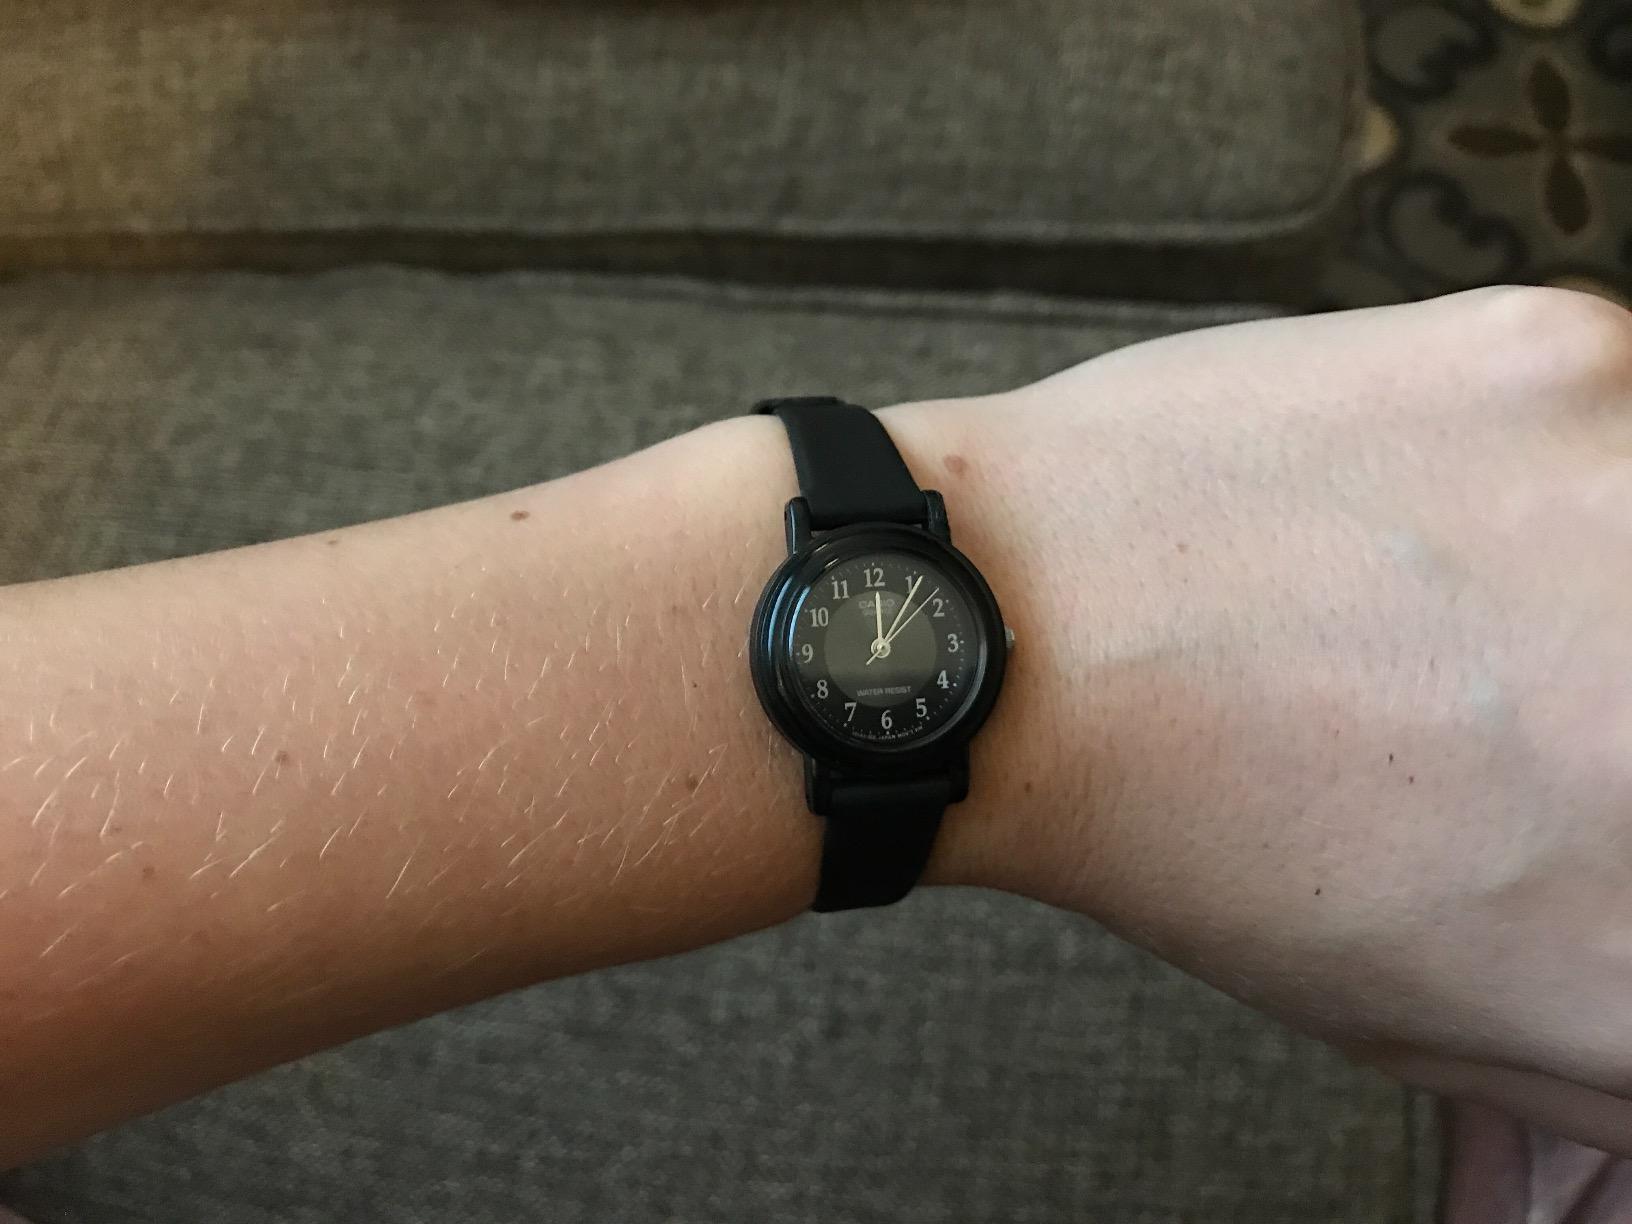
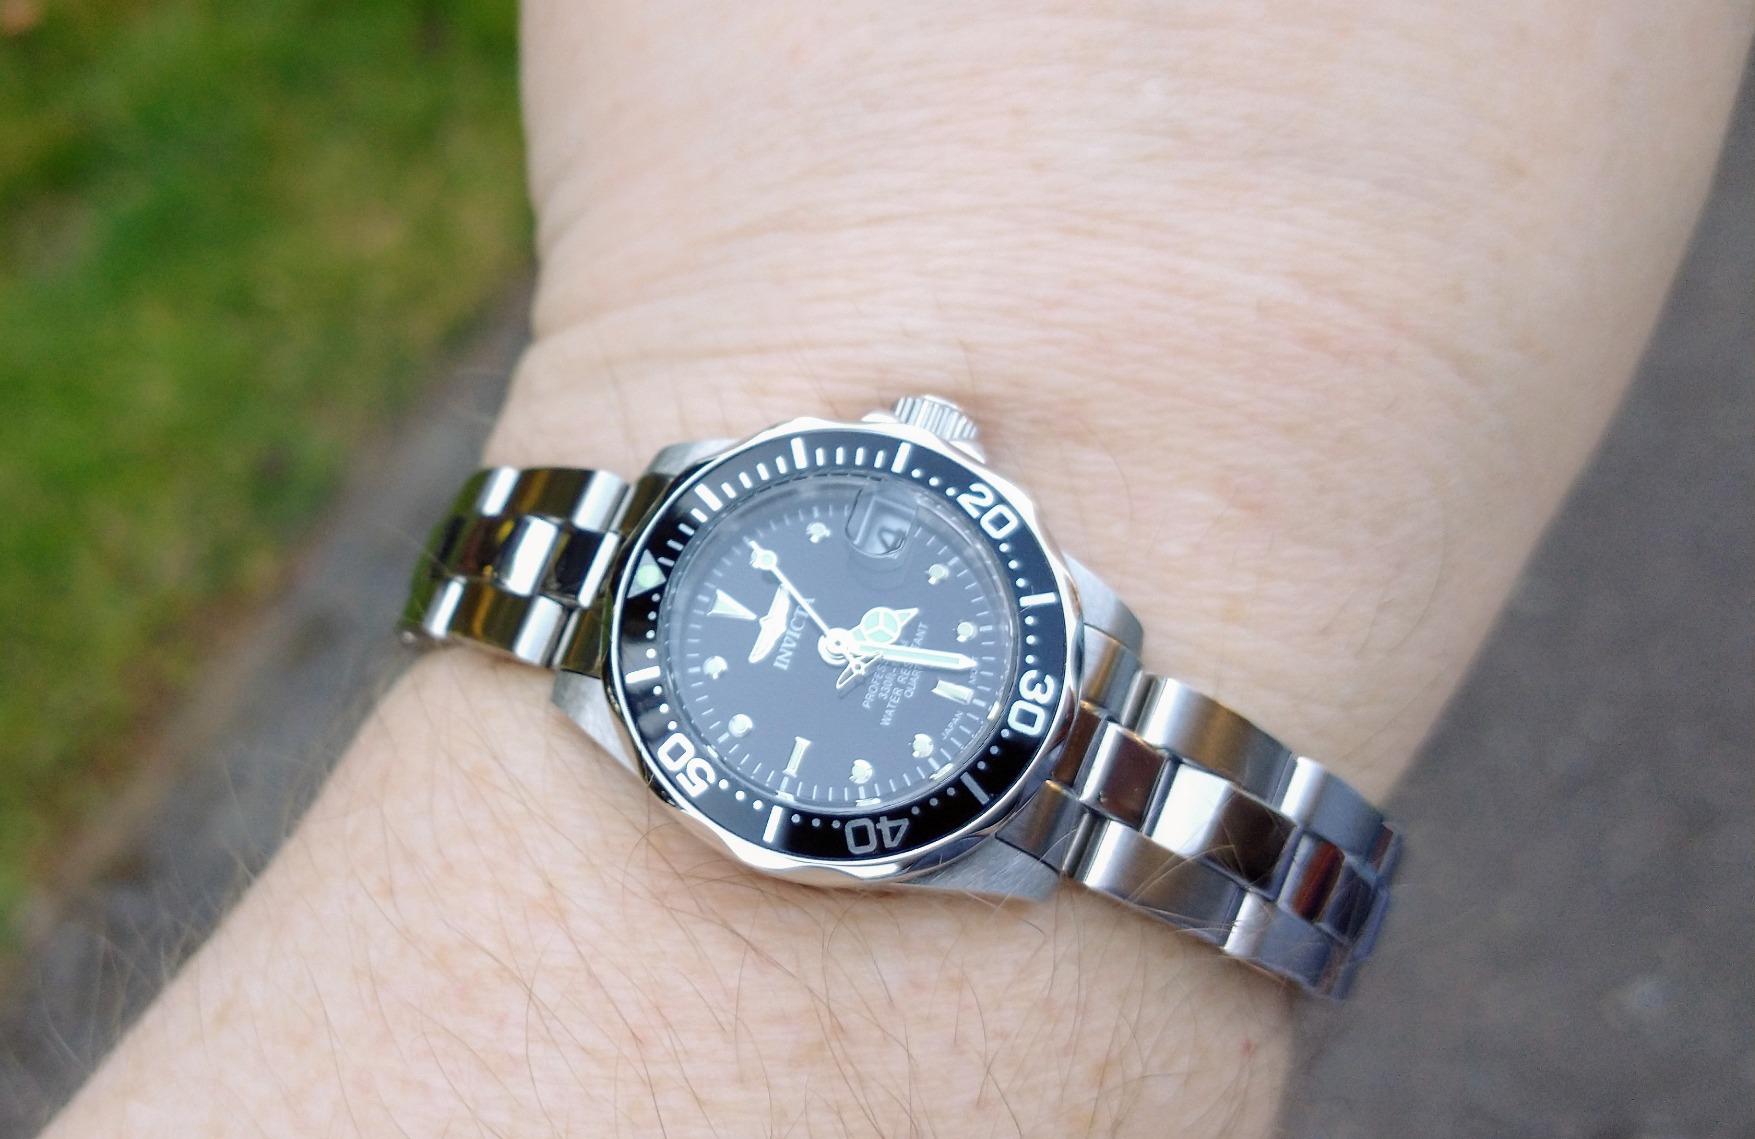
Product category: accessories_watch
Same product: no